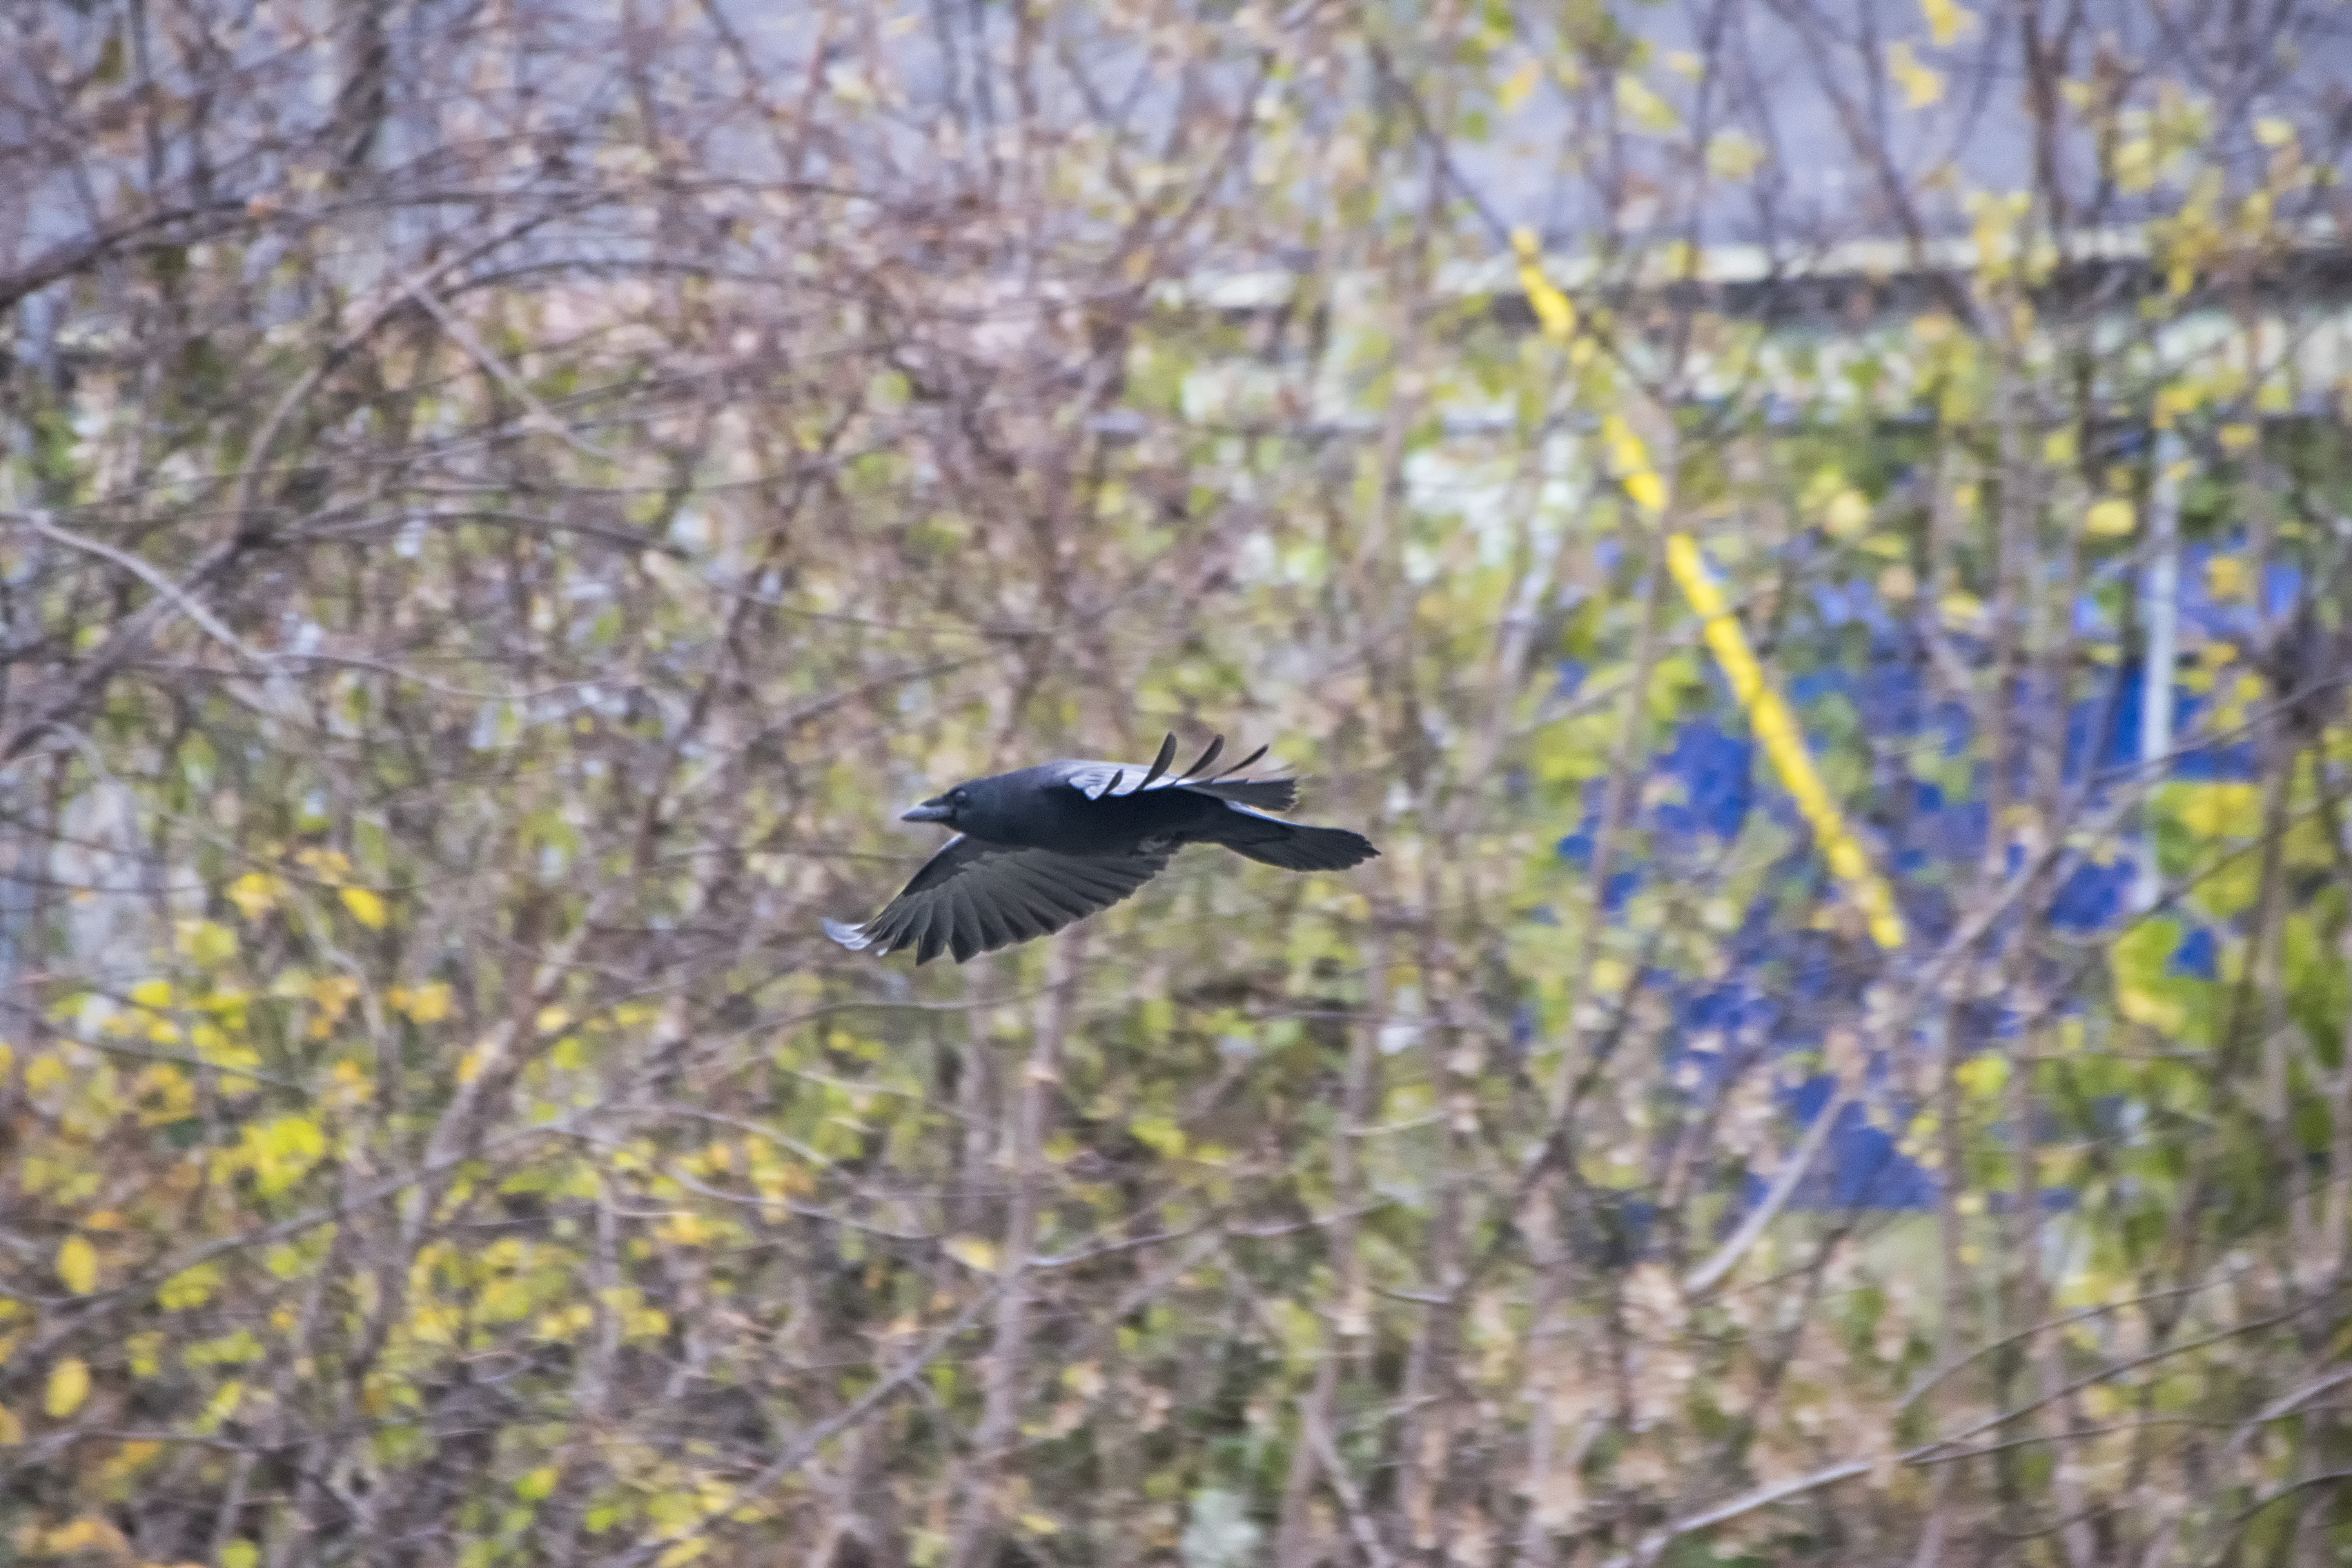
bird, flower, wildlife, fauna, crow, american, canada, vertebrate, quebec, corneille, sherbrooke, oiseau, dam rique, perching bird